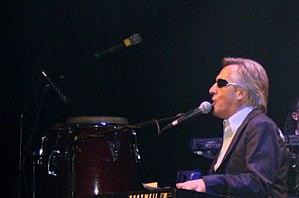
Photo prise de Gilbert Montagné lors d'un concert à Genève en Novemmbre 2006
Gilbert Montagné, né le 28 décembre 1951 dans le 20ᵉ arrondissement de Paris est un chanteur-auteur compositeur interprète français.